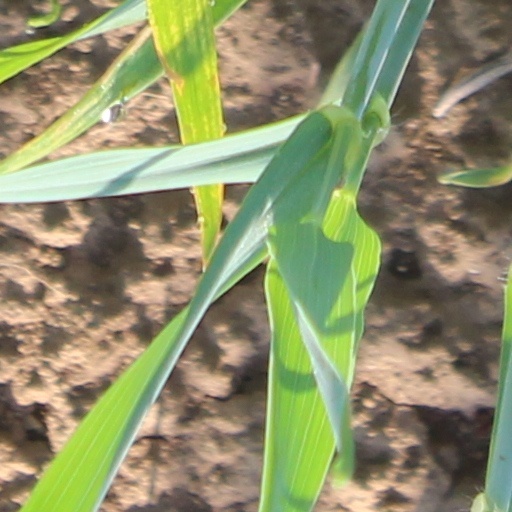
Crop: wheat